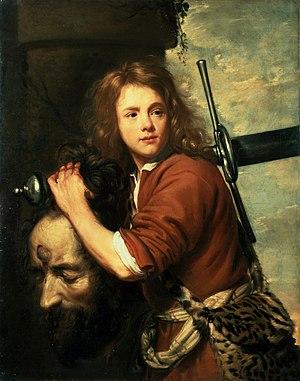
Jacob van Oost dit le Vieux, également connu sous le nom de Jacques Van Oost le Vieux, né le 1ᵉʳ juillet 1603 à Bruges où il est mort entre le 1ᵉʳ et le 3 mars 1671, est un peintre flamand. Il est considéré comme étant le principal peintre brugeois du XVIIᵉ siècle.